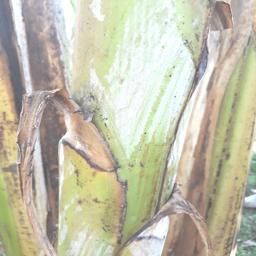
Label: PSEUDOSTEM WEEVIL